The Son of Black Eagle

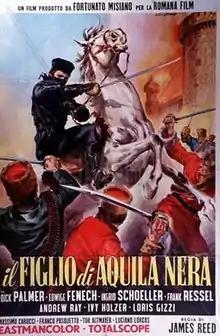

The Son of Black Eagle is a 1968 Italian historical adventure film directed by Guido Malatesta and starring Mimmo Palmara, Edwige Fenech and Franco Ressel. It was inspired by the historic success of Riccardo Freda's "Black Eagle" and "Revenge of Black Eagle".